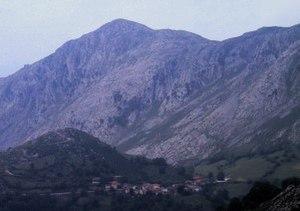
La bataille d'El Mazuco fut livrée durant la guerre d'Espagne entre les forces républicaines et les insurgés nationalistes entre le 6 et le 22 septembre 1937. Cette bataille est un des derniers événements de la campagne du Nord, par laquelle les nationalistes réduisirent définitivement la zone républicaine nord. Les troupes de l'armée populaire asturienne choisirent le village d'El Mazuco et les montagnes environnantes, dans l'est des Asturies, pour résister à l'avance franquiste, quoique étant largement dépassées en nombre.